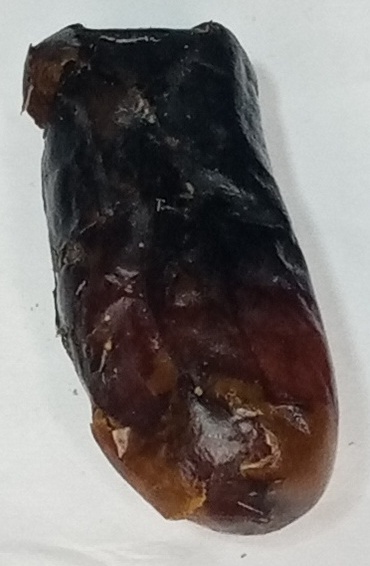
Variety: gajar
Size: medium
Grade: grade-1